Plasma (physics)

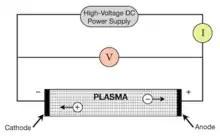

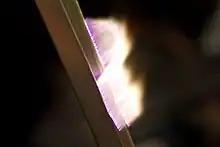
Artificial plasma produced in air by a Jacob's Ladder

Just like the many uses of plasma, there are several means for its generation. However, one principle is common to all of them: there must be energy input to produce and sustain it. For this case, plasma is generated when an electric current is applied across a dielectric gas or fluid (an electrically non-conducting material) as can be seen in the adjacent image, which shows a discharge tube as a simple example (DC used for simplicity).